Jason Collins

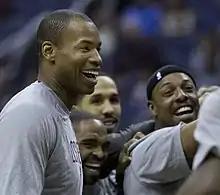
Collins huddles with the Nets before playing the Washington Wizards in 2014

On March 5, 2014, Collins signed a second 10-day contract with the Nets. On March 15, 2014, Collins signed with the Nets for the rest of the season.